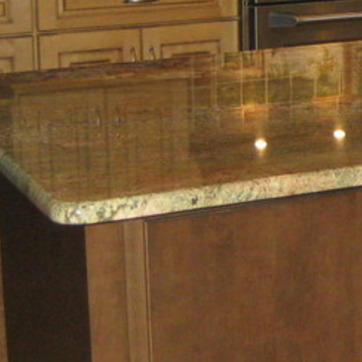
Material: polishedstone